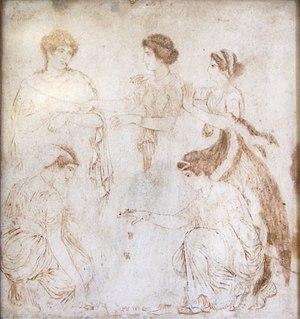
Joueuses d'osselets, Ercolano, Peinture sur marbre, Inv. 9562 Musée archéologique national de Naples.
La peinture de la Grèce antique couvre toute la période de la Grèce antique, depuis l'âge du bronze, puis les époques archaïque, classique et hellénistique. Sur cette longue durée, du Xᵉ au Iᵉʳ siècle avant l'ère commune, elle s'est métamorphosée sous toutes les formes qu'elle a prises, qu'il s'agisse de la peinture sur céramique — qui demeure la partie la mieux conservée de cette pratique artistique — sur panneaux ou murale et parfois sur stèles. La peinture grecque n'est donc pas confinée au support bi-dimensionnel, puisque l'essentiel se trouve sur des céramiques, avec, pour chacune, un volume particulier sur lequel la peinture s'inscrit et avec des petits reliefs qui, parfois, la complètent.